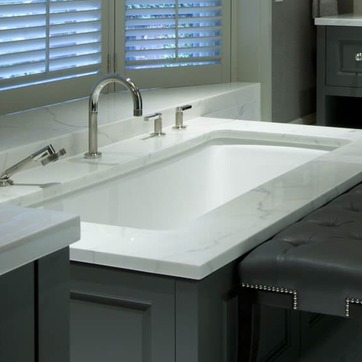
Material: ceramic